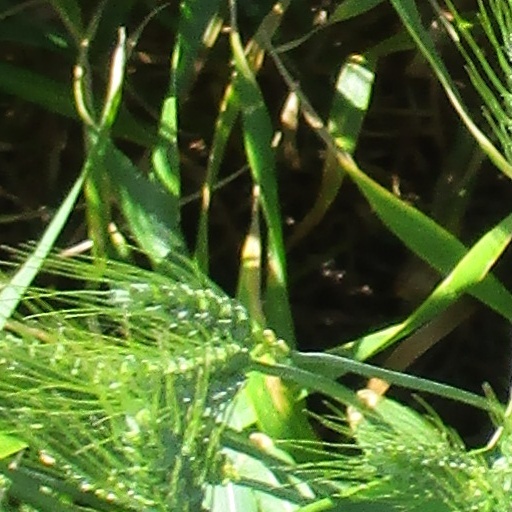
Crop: wheat